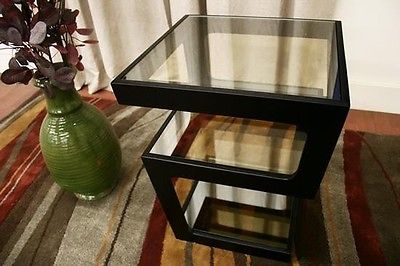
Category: table